Named data networking

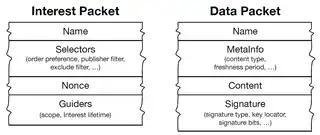
Overview of the Packet Contents for NDN Packet

For the complete specification see NDN Packet Format Specification.